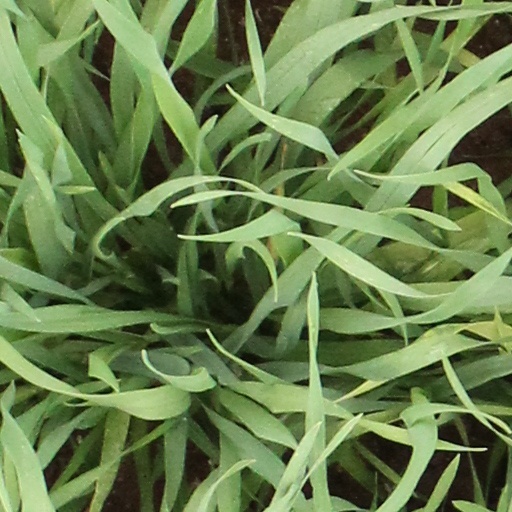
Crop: wheat